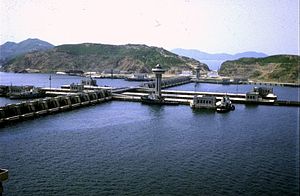
Nampho
Namp'o er en by i det sydvestlige Nordkorea, der med et indbyggertal på cirka 451.000 er landets tredjestørste by. Byen ligger på kysten til det Det Gule Hav og er blandt andet kendt for at huse Nordkoreas største skibsværfter.